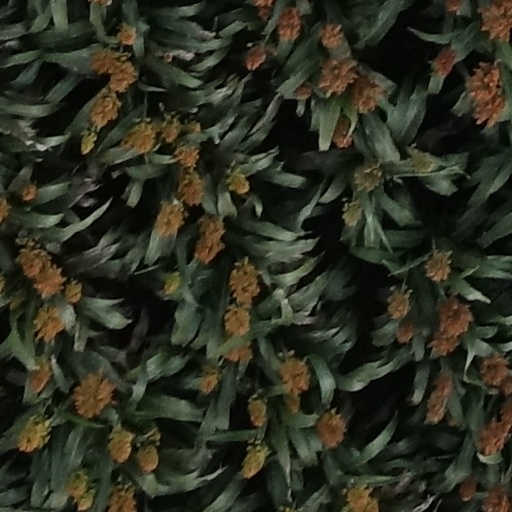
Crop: sorghum